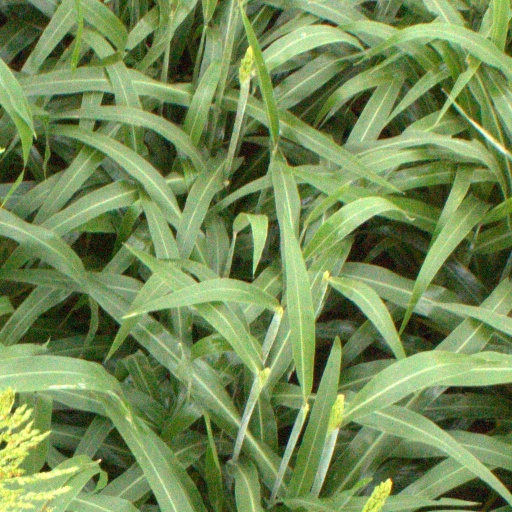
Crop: sorghum